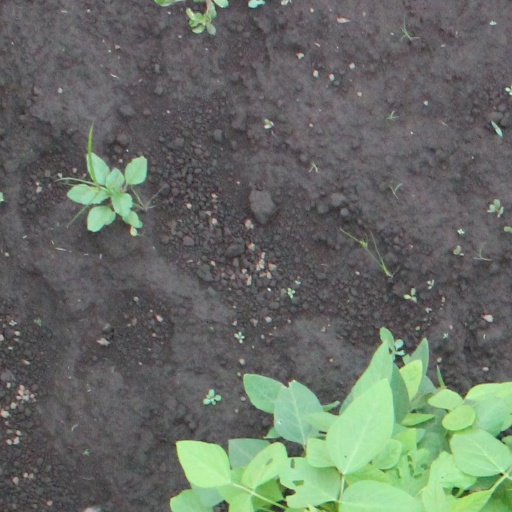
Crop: soybean